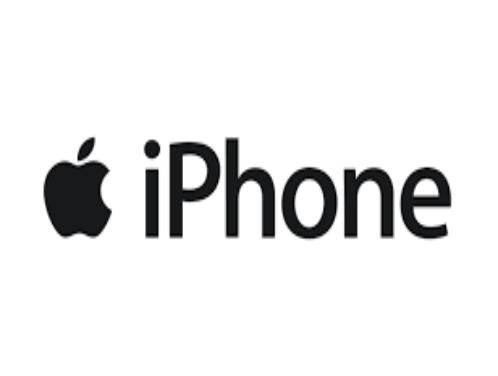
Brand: iPhone-1
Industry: Electronic